English cricket team in Bangladesh in 2009–10

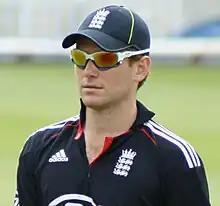
Eoin Morgan's unbeaten 110 runs earned him the Man of the Match accolade in the second ODI.

Both sides made changes going into the second ODI; for England, Sidebottom made way as England opted to hand a debut to Tredwell in order to play two spinners, while Bangladesh called on Shuvo and Rubel Hossain, dropping Siddique and Mortaza. For the second consecutive match, England won the toss and chose to field. The match began in similar fashion to the first ODI, with two quick wickets in the 10th and 11th overs taking Bangladesh from 46/0 to 56/2. However, a third-wicket partnership of 90 between Kayes and Rahim steadied the innings and helped Bangladesh to gain confidence. After Imrul Kayes' dismissal, Rahim increased his scoring-rate with a series of boundaries to take the score past 200, and was dismissed by a slower ball from Bresnan with the score at 211/5. Some late swinging from the tail saw Bangladesh finish on 260/6, their highest total in ODIs against England.